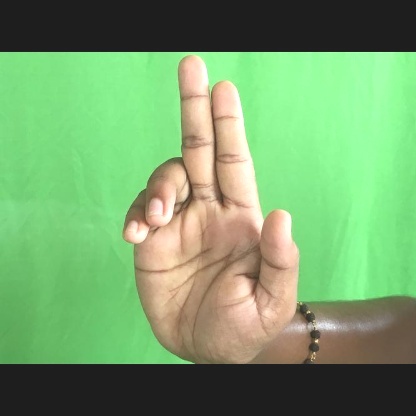
Mudra: Ardhapathaka